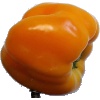
Label: Pepper Yellow 1